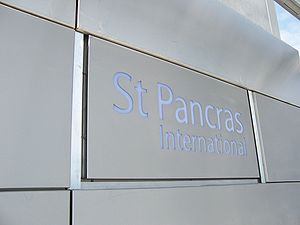
St Pancras Station / Historie / En ny rolle planlægges
Ny skiltning reflekterer St Pancras' internationale status.
St Pancras Station, også kendt som London St Pancras og siden 2007 som St Pancras International, er en endestation i det centrale London, hyldet for sin Victorianske arkitektur. Den fredede bygning ligger på Euston Road i St Pancras, London, mellem British Library, King's Cross Station og Regent's Canal. Den blev åbnet i 1868 af Midland Railway som den sydlige endestation på selskabets Midland Main Line, der forbandt London med East Midlands og Yorkshire. Da den åbnede var det buede Barlow banegårdshal det største enkelt-spændstag i verden.